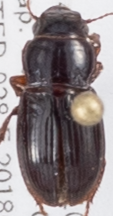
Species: Cratacanthus dubius
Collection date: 2018-06-28
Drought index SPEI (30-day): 0.04
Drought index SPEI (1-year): -0.36
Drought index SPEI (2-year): -0.39